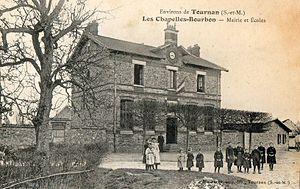
Les Chapelles-Bourbon - Mairie et Écoles
Le baron Émile-Bernard-Jules Legoux, né à Saint-Amand-Montrond le 16 novembre 1836 et mort à Bar-sur-Seine le 20 avril 1908, est un magistrat, homme de lettres et homme politique français. Il fut l'un des chefs du parti bonapartiste dans les années 1890.
Les Chapelles-Bourbon est une commune française située dans le département de Seine-et-Marne en région Île-de-France.